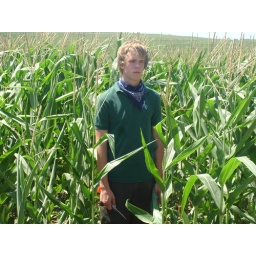
A shot of Paul in a field that we stopped at on a road trip last year